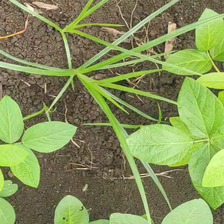
Weed species: Lavhala_(Cyperus_Rotundus)